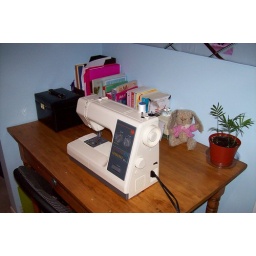
My table in my bedroom where i sew